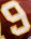
Number: 9